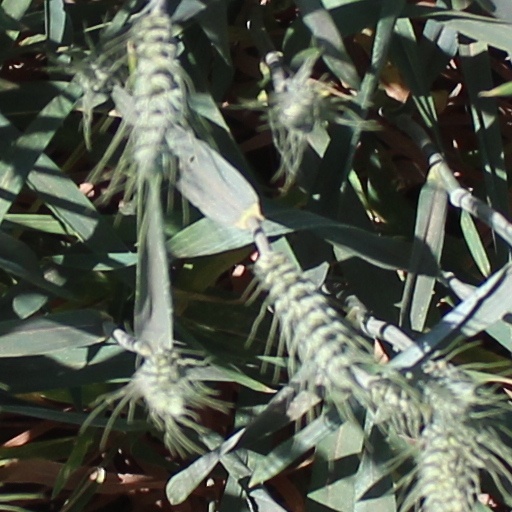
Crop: wheat